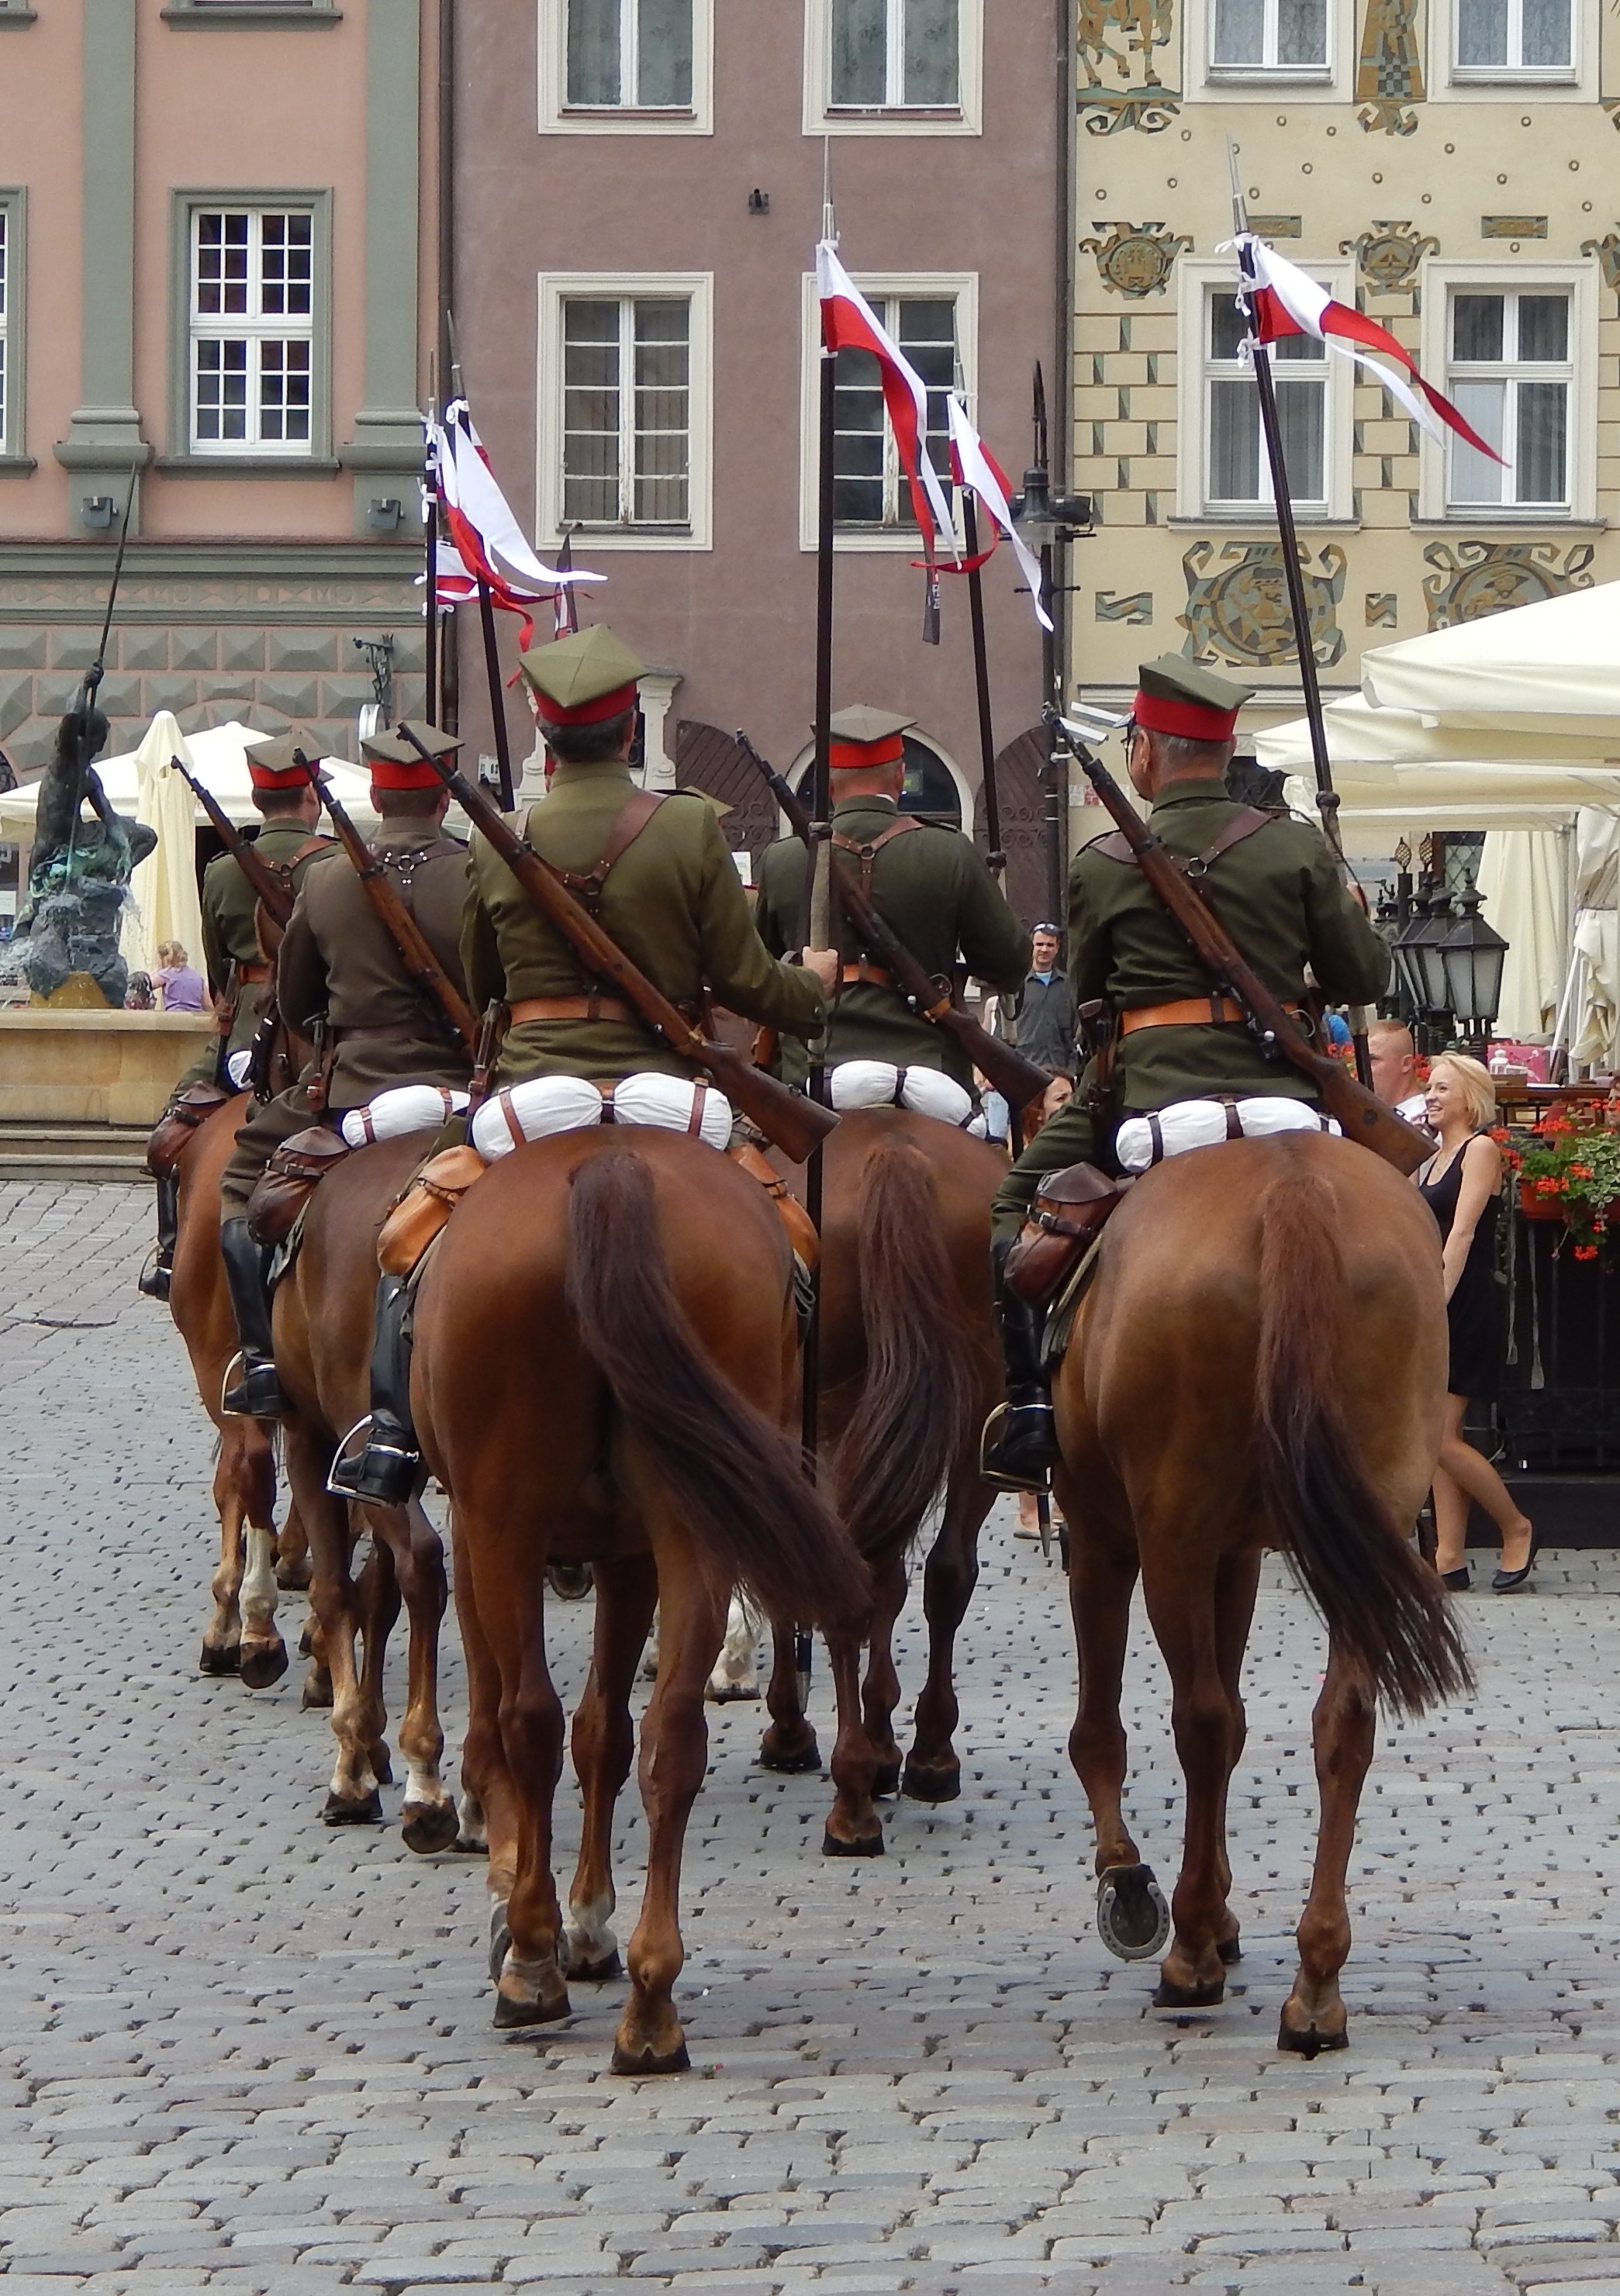
architecture, city, vehicle, horse, festival, tourists, poland, fountain, history, carriage, monuments, old buildings, the market, old market, the old town, the town hall, pack animal, poznan, horse like mammal, horse harness